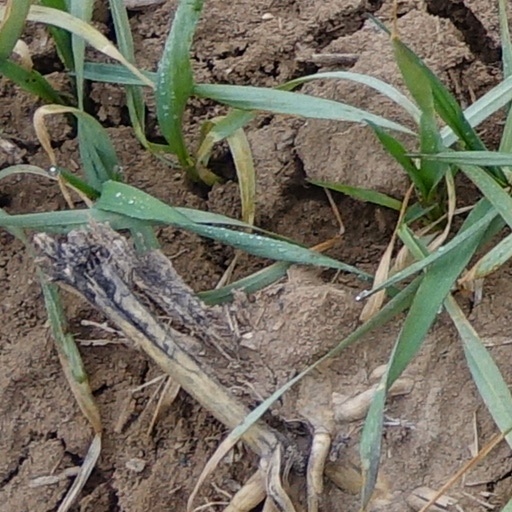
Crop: wheat